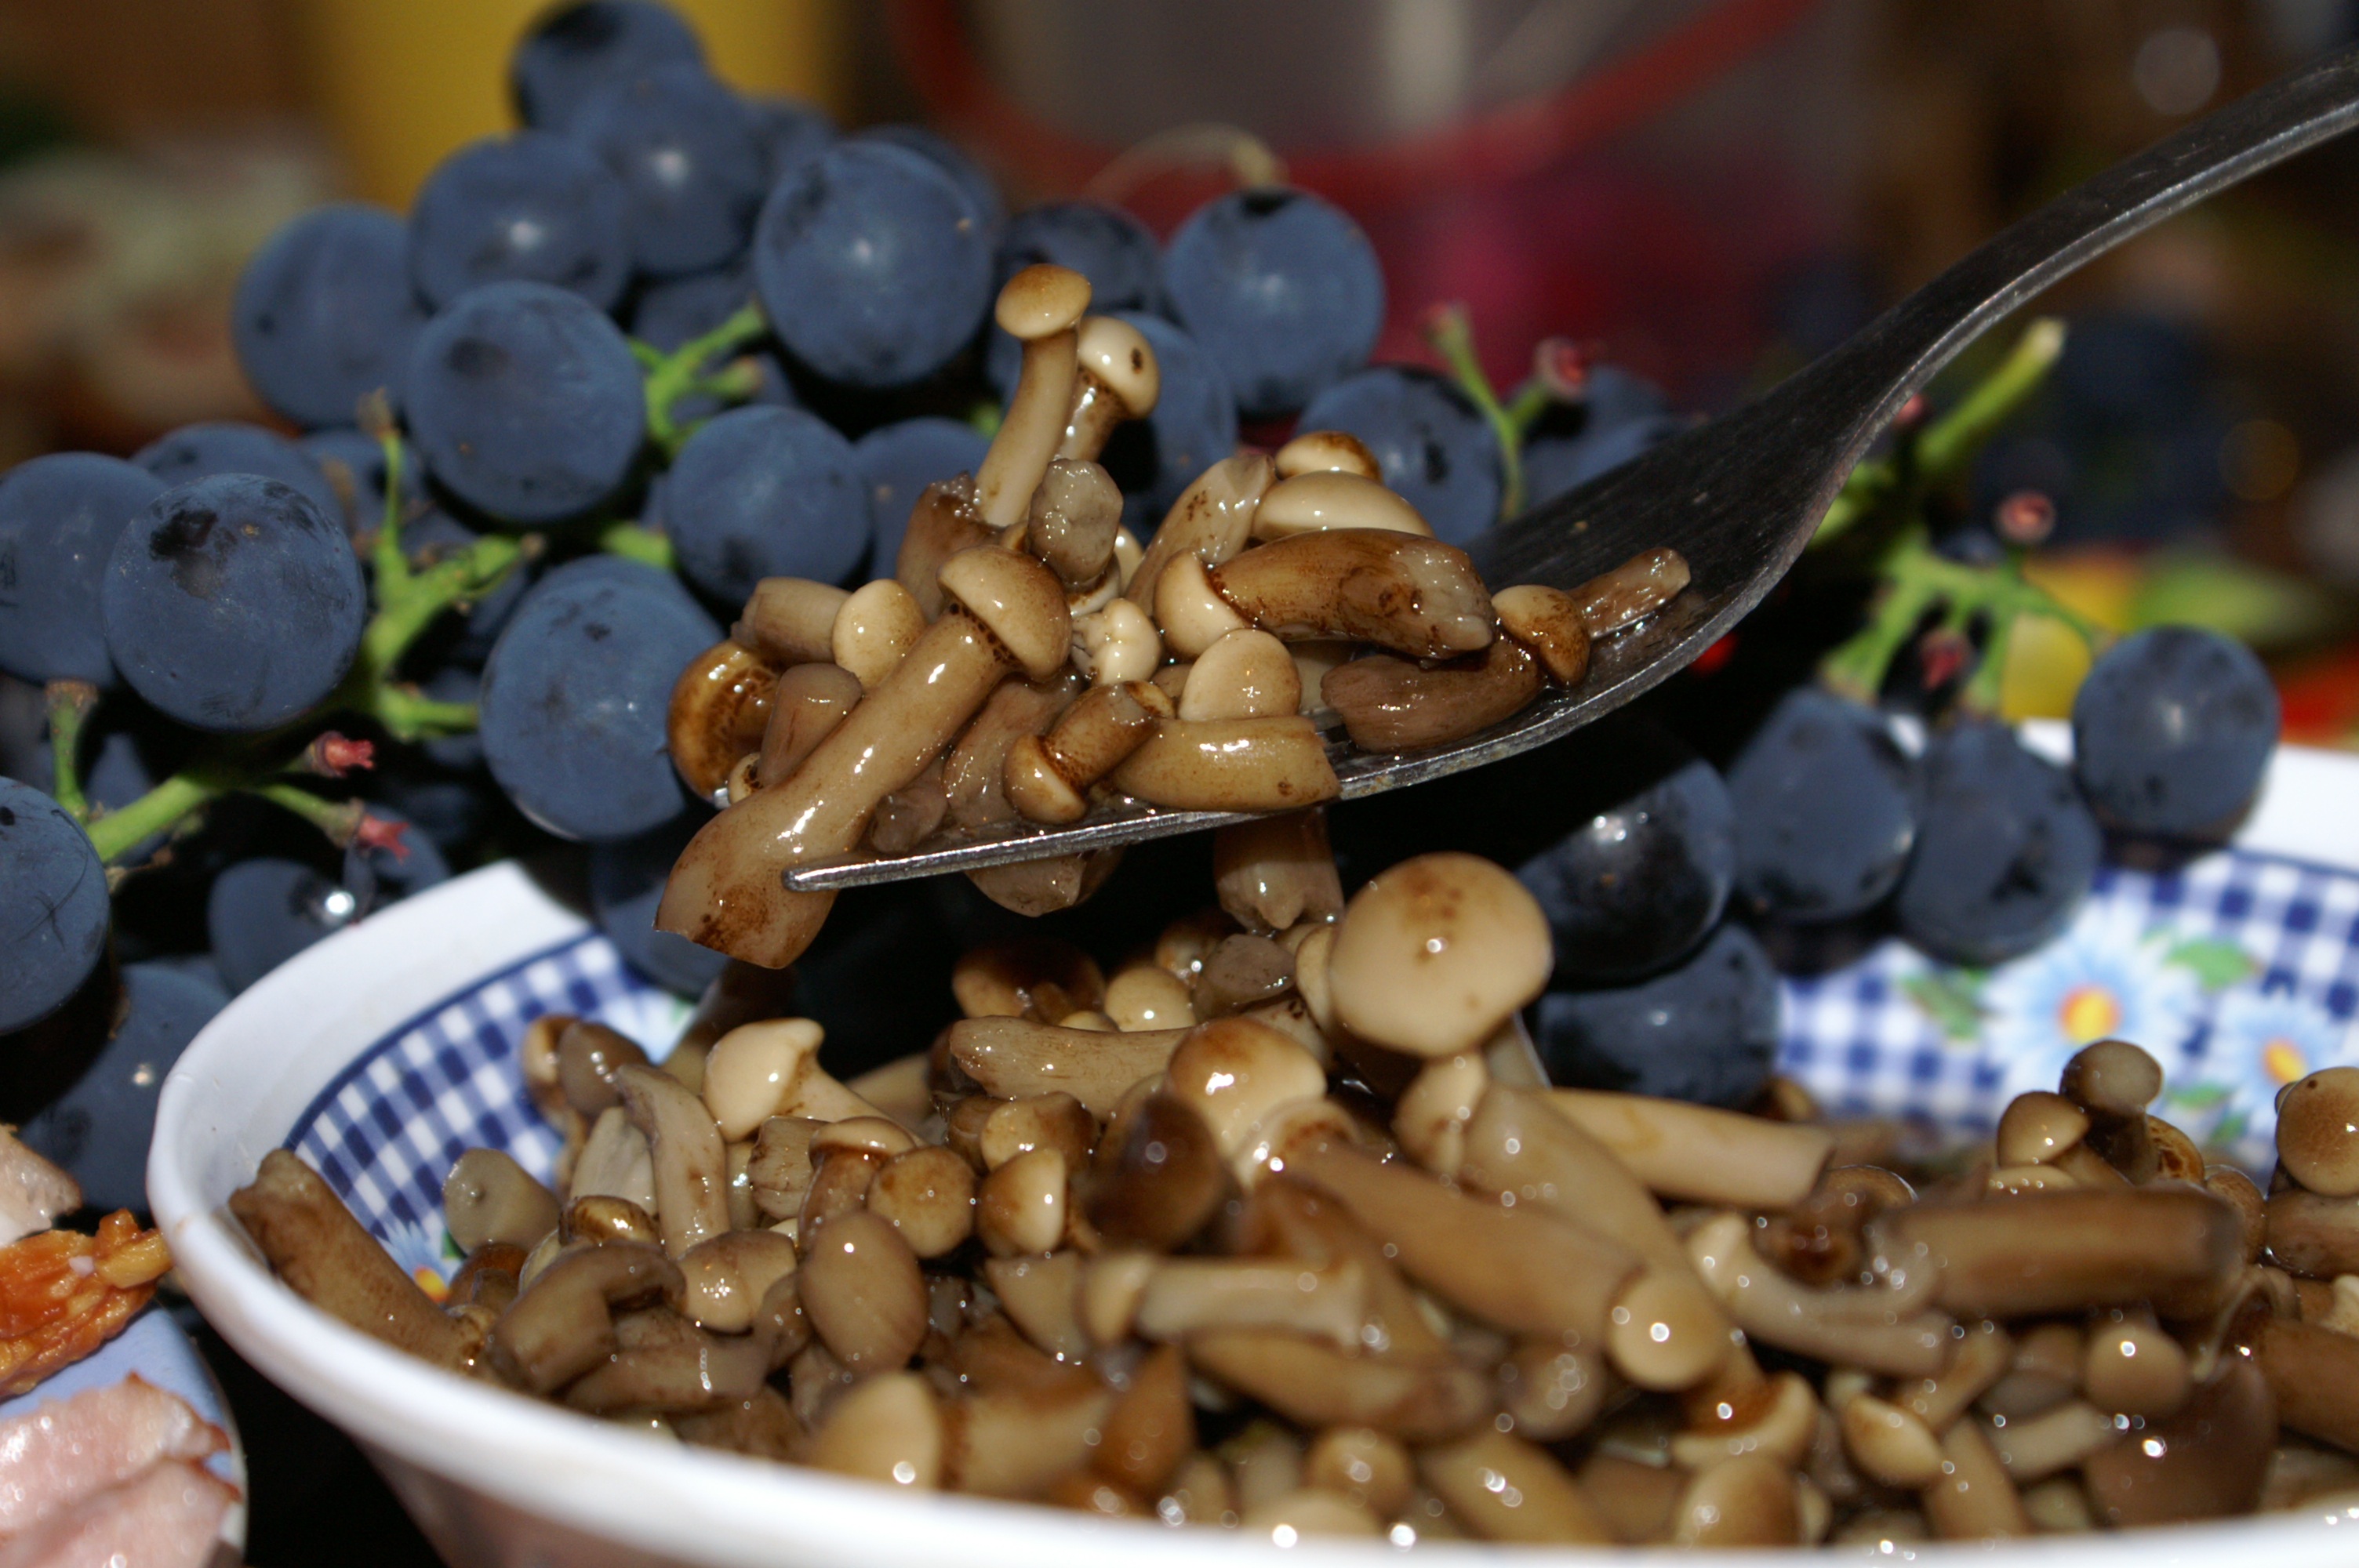
plant, flower, meal, food, produce, vegetable, crop, agriculture, nutrition, mushrooms, grapes, tasty, pickle, appetizer, flowering plant, tableful, land plant, pickled mushrooms